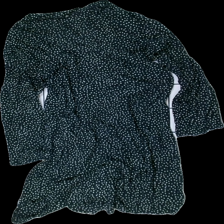
View: front
Type: Dress
Category: Ladies
Brand: Missing
Colors: Black, White
Material: 100% viscose
Pattern: Dots
Cut: Regular, V-collar
Season: All
Price range: <50
Recommended usage: Export